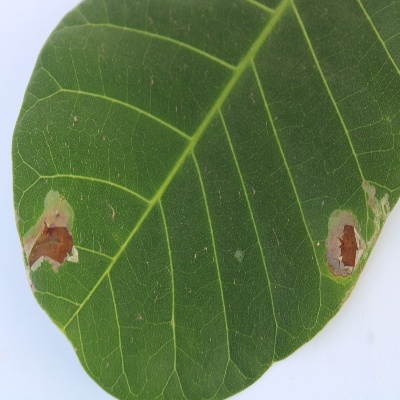
Crop: Cashew
Condition: leaf miner